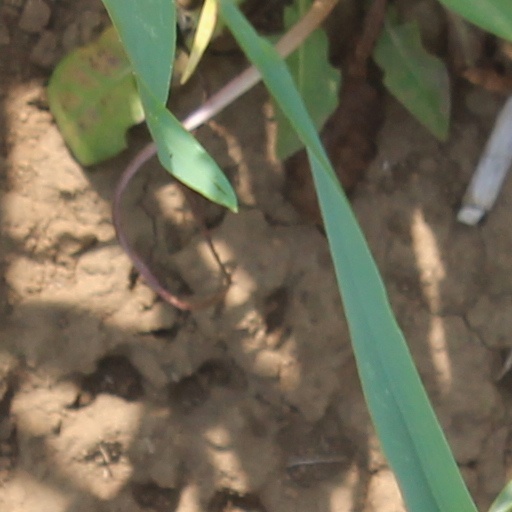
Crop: wheat